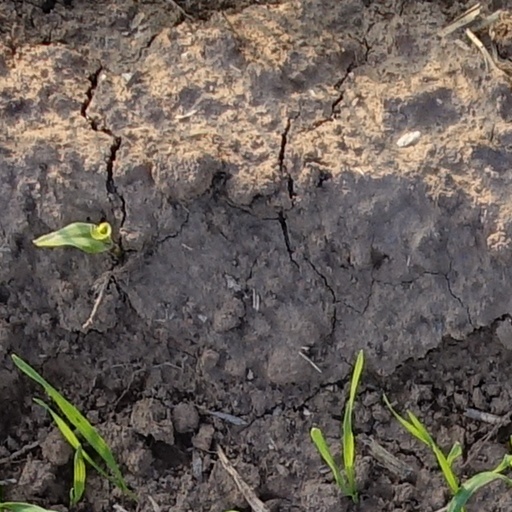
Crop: wheat